Battle of Hakodate

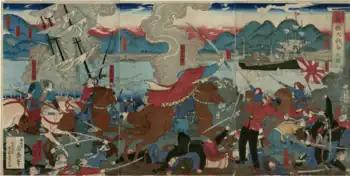
A Japanese rendition of the Battle of Hakodate (函館戦争の図), circa 1880. The cavalry charge, with a sinking sail ship in the background, is led by the leaders of the rebellion, labeled from left to right, Enomoto (Kinjiro) Takeaki, Ōtori Keisuke, Matsudaira Tarō. The samurai in yellow garment is Hijikata Toshizō. French soldiers are shown behind the cavalry charge in white trousers. Imperial troops with modern uniforms are on the right (the "Red bear" (赤熊, "Shaguma") wigs indicate soldiers from Tosa ("White bear" (白熊, "Haguma") wigs for Chōshū, "Black bear" (黒熊, "Koguma") wigs for Satsuma)), with a modern steam warship in the background.

Although the modernization of Japan is generally explained as starting with the Meiji period (1868), it actually started significantly earlier from around 1853 during the final years of the Tokugawa shogunate (the Bakumatsu period). The 1869 Battle of Hakodate shows two sophisticated adversaries in an essentially modern conflict, where steam power and guns play the key role, although some elements of traditional combat clearly remained. A great deal of Western scientific and technological knowledge had already been entering Japan since around 1720 through "rangaku", the study of Western sciences, and since 1853, the Tokugawa shogunate had been extremely active at modernizing the country and opening it to foreign influence. In a sense, the Restoration movement, based on the "sonnō jōi" ideology was a reaction to this modernization and internationalization, although, in the end, the Meiji Emperor chose to follow a similar policy under the "Fukoku kyōhei" ("rich country, strong army") principle. Some of his former supporters from Satsuma, such as Saigō Takamori would revolt against this situation, leading to the Satsuma Rebellion in 1877.